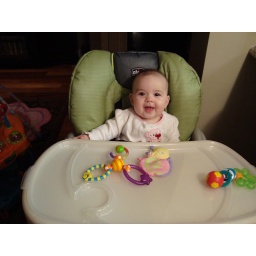
big girl in the high chair